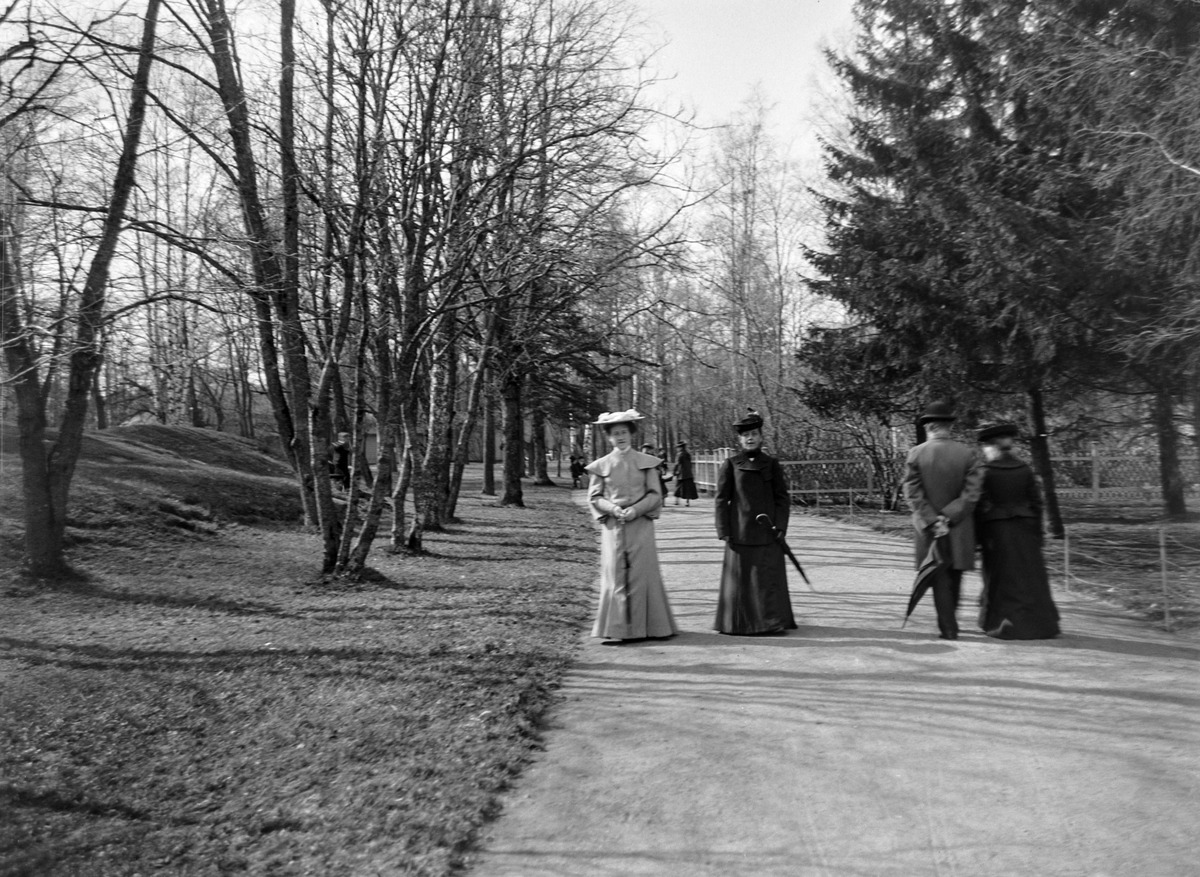
Ihmisiä ulkoilemassa keväisessä Kaivopuistossa
sisällön kuvaus: Ihmisiä ulkoilemassa keväisessä Kaivopuistossa. mustavalkoinen
Kuvaaja: Hausen, Reinhold, valokuvaaja
Ajankohta: kuvausaika 1905
Paikka: Suomi, Uusimaa, Helsinki, Kaivopuisto Helsinki, Kaivopuisto
Aiheet: puistot, puut, jalankulkijat, ulkoilu, vapaa-aika, vaatteet